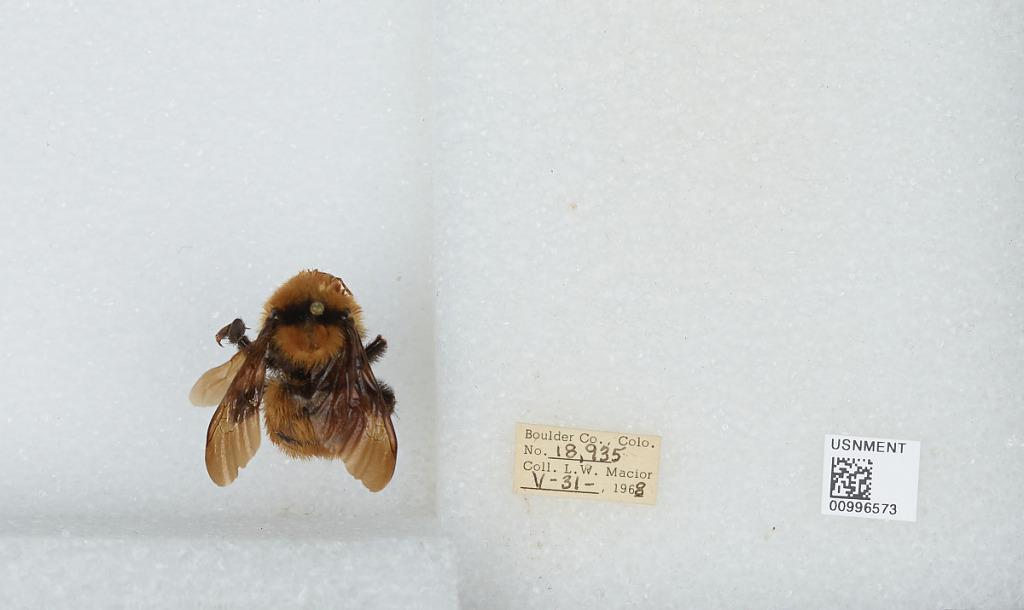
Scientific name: Bombus (Fervidobombus) fervidus fervidus (Fabricius)
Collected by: L. Macior
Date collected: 1968-5-31
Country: United States
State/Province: Colorado
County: Boulder
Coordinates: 40.09, -105.36